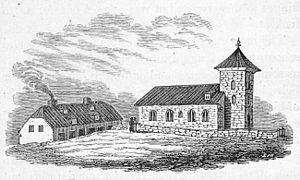
Bessastaðir / Billedgalleri
Bessastaðir er den islandske præsidentbolig. Gården ligger i Álftanes, ikke langt fra hovedstaden Reykjavík.